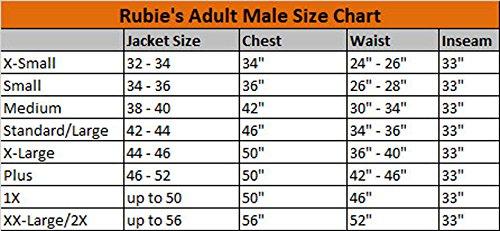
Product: Rubie's Men's Deluxe Erik Killmonger Battle Suit Muscle Chest
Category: Clothing, Shoes & Jewelry | Costumes & Accessories | Kids & Baby | Boys | Costumes
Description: Deluxe Erik Killmonger battle suit black/gold padded muscle chest jumpsuit with shoe-covers and mask.
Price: $33.97 - $64.99